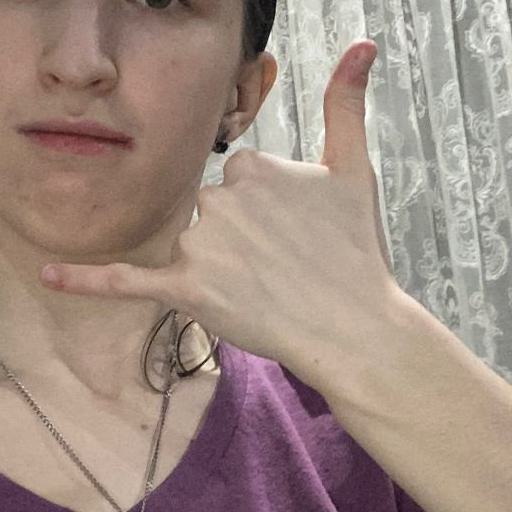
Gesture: call